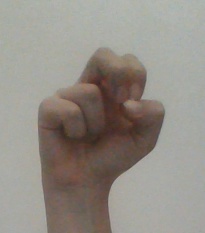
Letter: gaaf